Cherry kebab

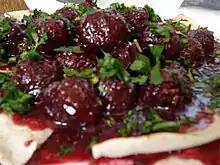
Cherry kebab

Cherry Kebab is a special kind of kebab from Aleppo, Syria. It is made with minced lamb and cherry. The name in Arabic is Kebab B’il Karaz. Additional names and varieties include kebab garaz (Jewish), cherry kabab, kabab bil karaz, cherry meatballs, kebab con cerezas (Mexican), and (Armenian).